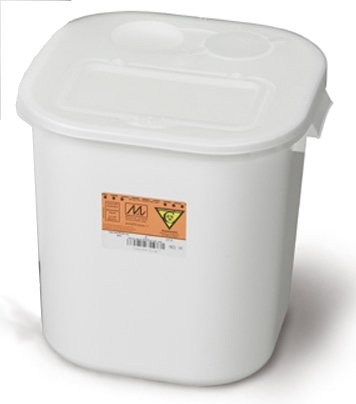
Medegen Medical Products LLC Chemotherapy Waste Container Chemo-Tainer™ 13-3/4 X 14 X 13-3/4 Inch 8 Gallon White Base / White Lid Horizontal Entry Hinged Lid - M-182482-3144 - Each
Brand: Medegen Medical Products LLC
Extra Large CYTA Symbol Stackable Black and yellow label Round Lid Opening Item Id 182482 MF ID 9751 Brand Chemo-Tainer™ Manufacturer Medegen Medical Products LLC Application Chemotherapy Waste Container Color White Base / White Lid Dimensions 13-3/4 X 14 X 13-3/4 Inch Lid Style Horizontal Entry Lid Type Hinged Lid Locking Type Locking Lid Material Polypropylene Placement Floor Sterility NonSterile Style Nestable Waste Can Style UNSPSC Code 42192802 Volume 8 Gallon
Category: Home & Garden > Household Supplies > Waste Containment > Hazardous Waste Containers